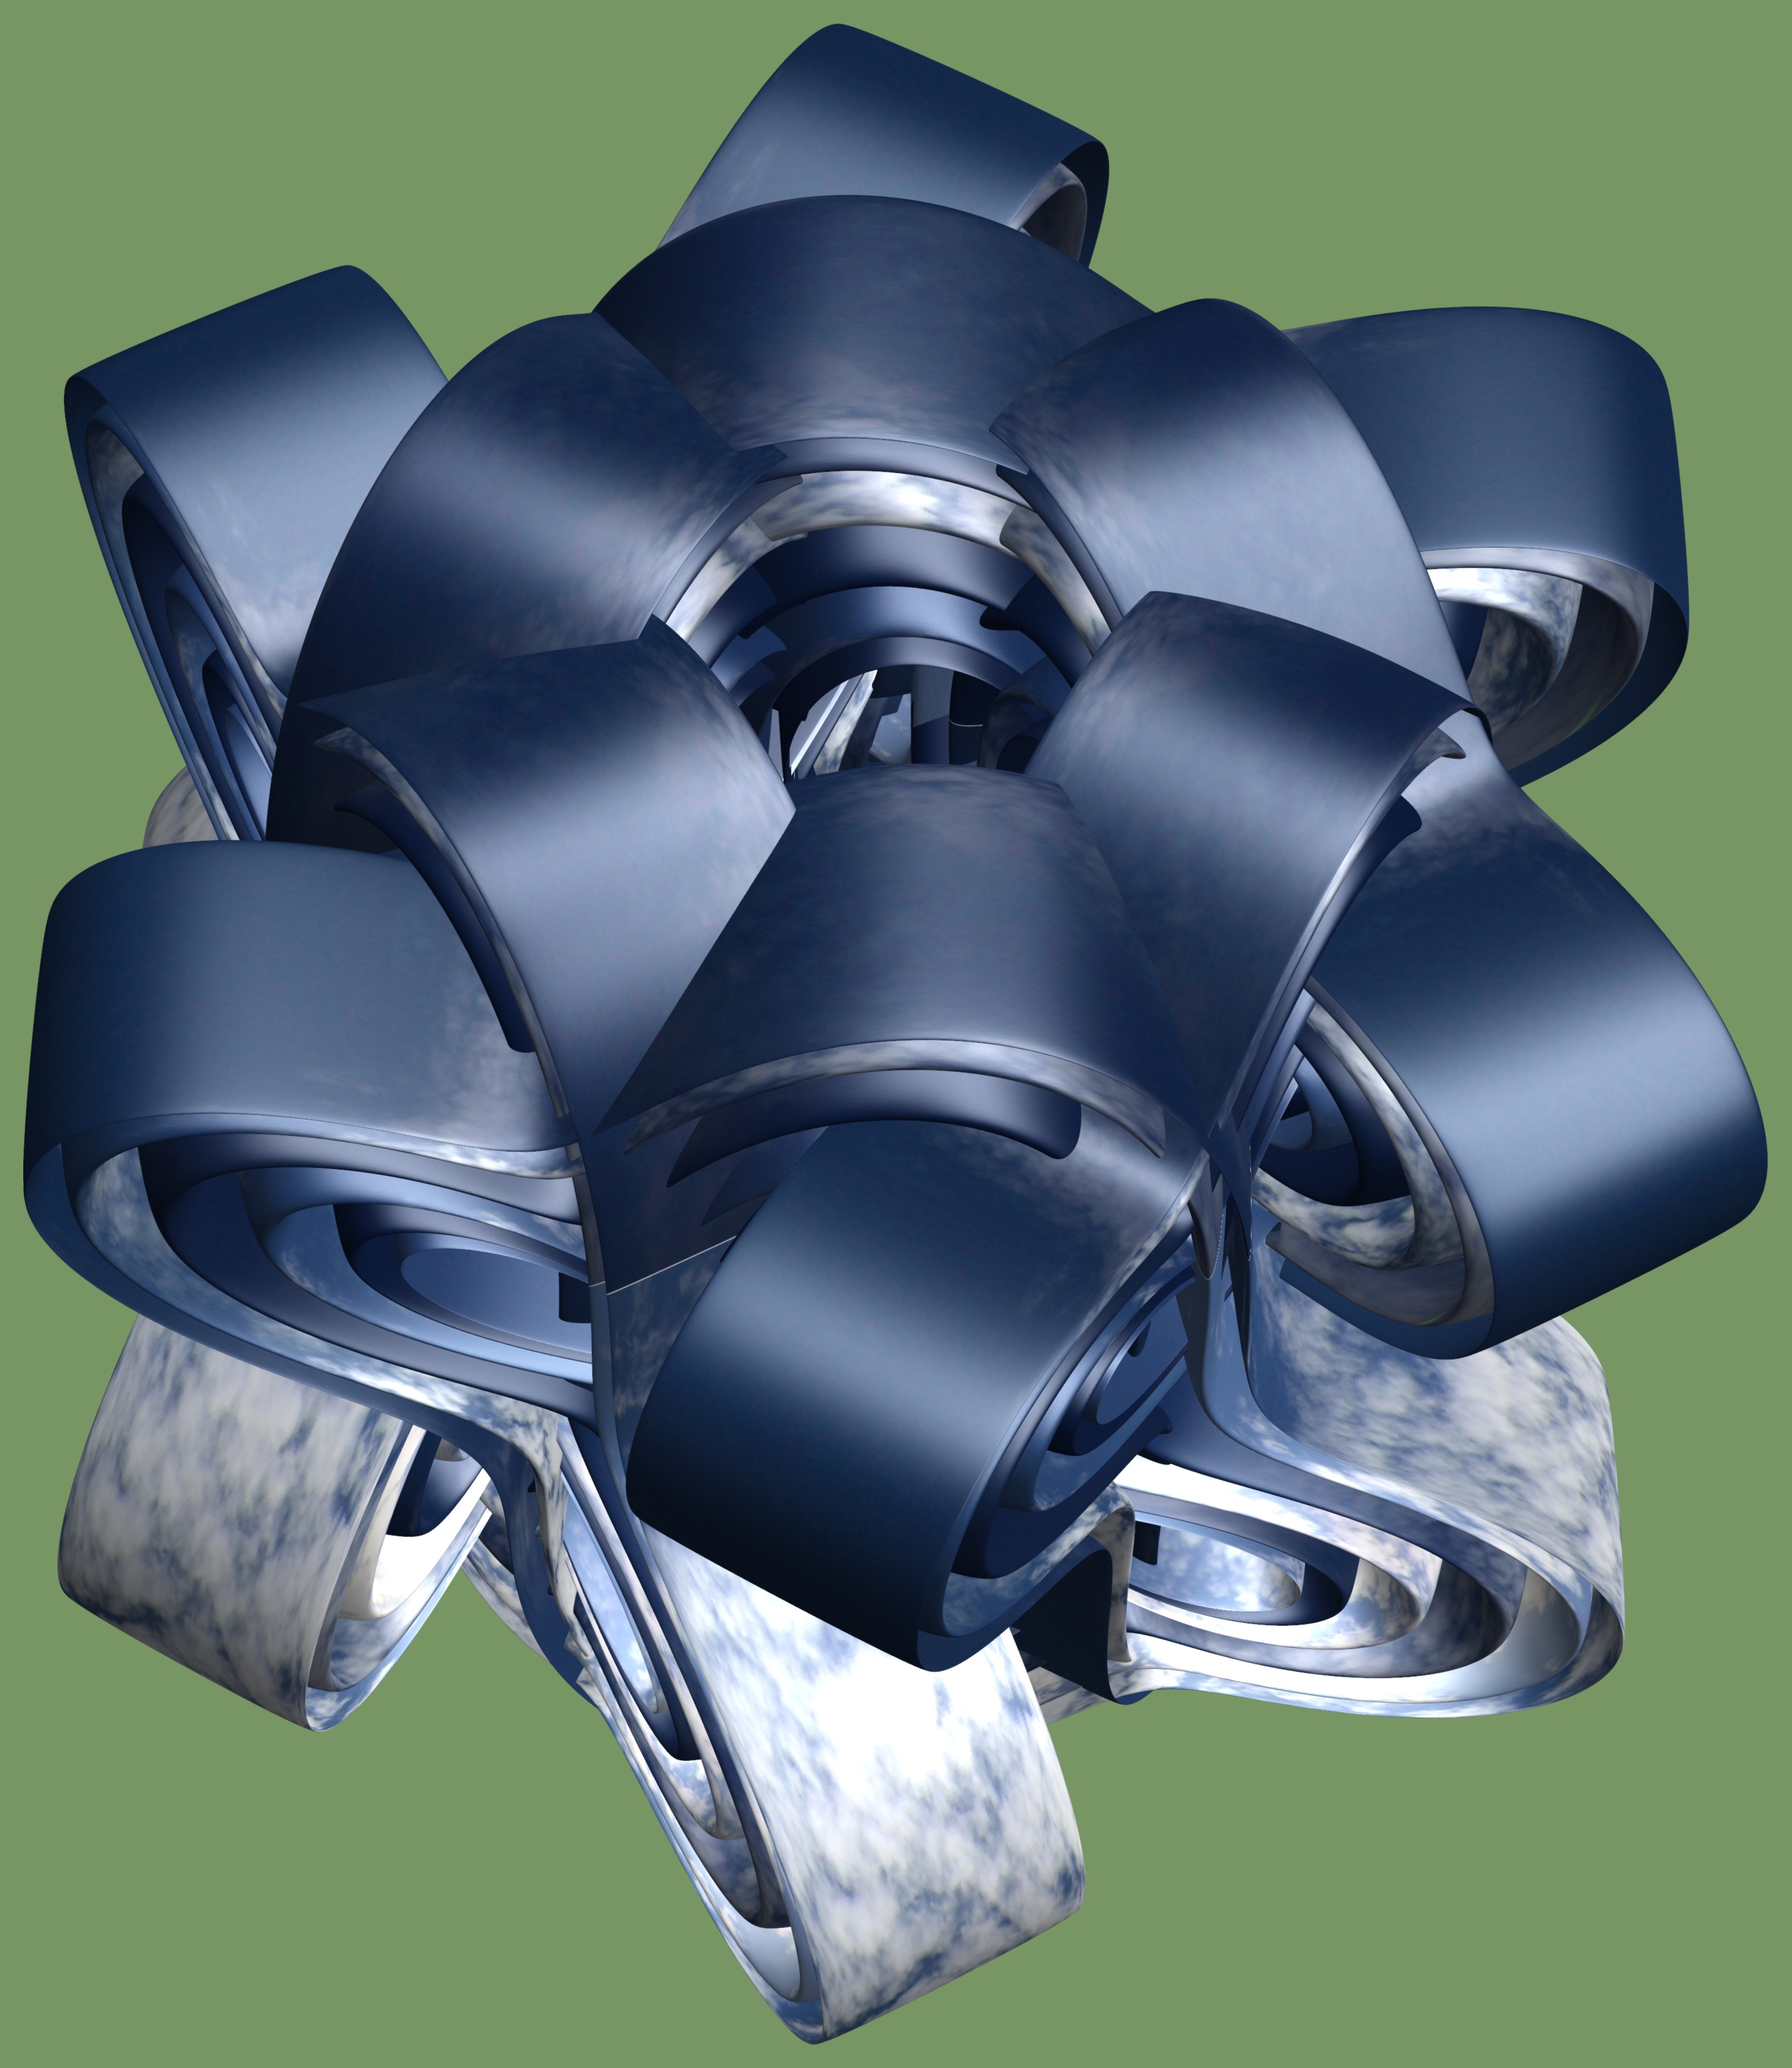
light, structure, wheel, texture, pattern, machine, lighting, turbine, product, tap, design, symmetry, 3d, graphic, torus, mathematica, cg, parametricplot3d, code, program, algorithm, mapping, automotive exterior, aircraft engine